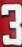
Number: 3